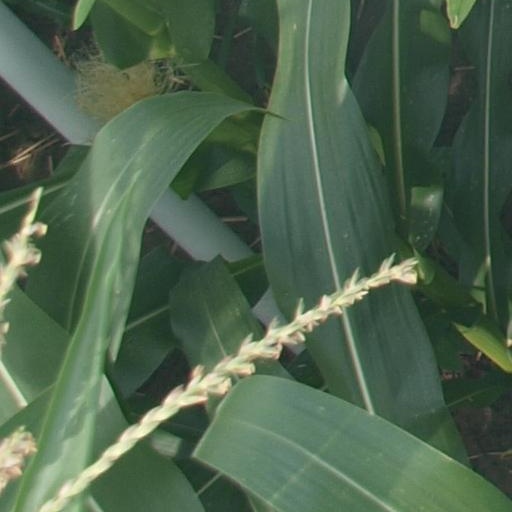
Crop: maize; corn